Richard Wetherill

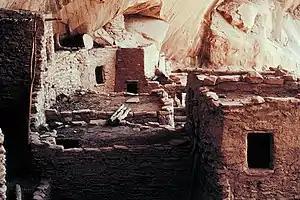
Keet Siel

In 1892, Wetherill met Frederick E. Hyde, a New York physician with an interest in archaeology. Hyde, his sons, and Wetherill founded the Hyde Exploring Expedition, Hyde specified that all artifacts, notes, and records were to be turned over to the American Museum of Natural History. Wetherill led a team that excavated Grand Gulch in Utah in 1893 and 1894. In 1895, Richard Wetherill, his brother Al, and Charlie Mason journeyed to Arizona and excavated the Keet Siel (Broken Pottery) ruin in Tsegi Canyon, now part of the Navajo National Monument. Keet Siel has a spectacular setting with buildings up to three stories high. "Slightly smaller than Cliff Palace, Kiet Seel possesses qualities that, in the eyes of some, lend it greater charm and interest." Wetherill described his findings as "the finest collection of pottery I have seen."